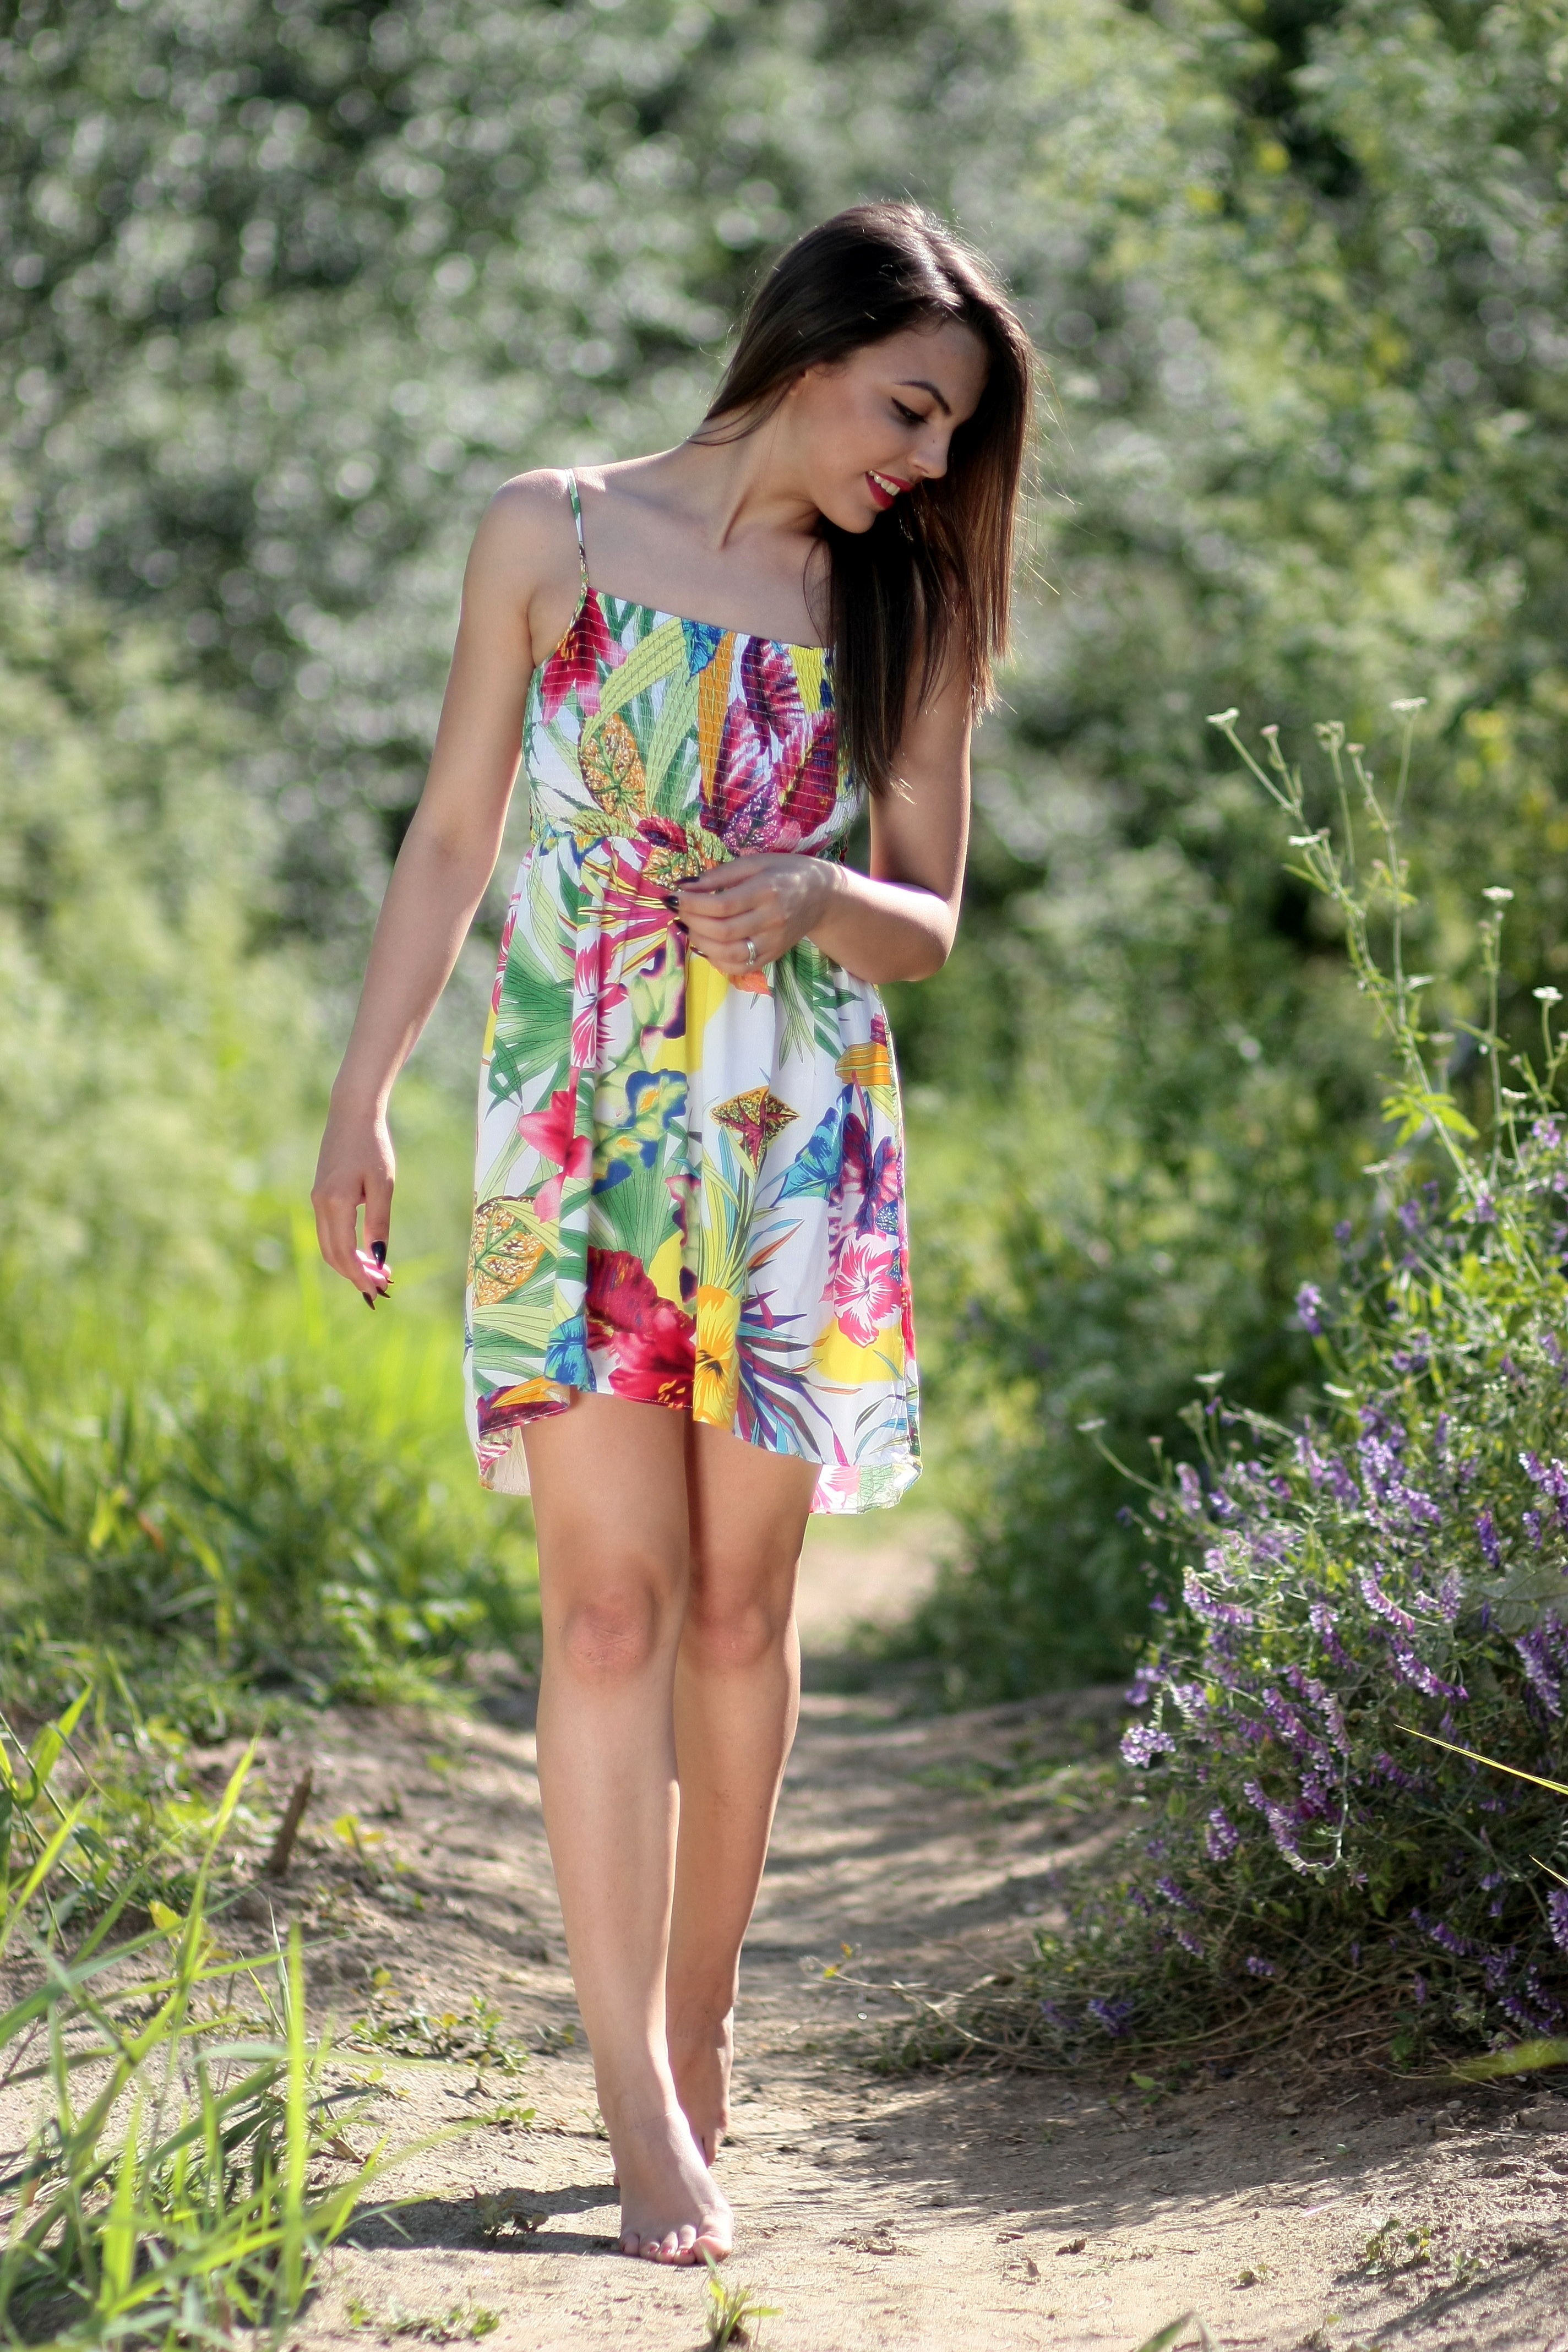
nature, girl, summer, leg, model, spring, fashion, clothing, season, smile, swimwear, dress, vegetation, beauty, photo shoot